Endre Rozsda

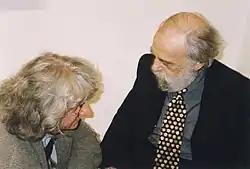
Endre Rozsda and Péter Esterházy at an opening in Várfok Gallery

From the start of the 1960s, Rozsda's work underwent another change: the tensions and harmonies of architectonic structures and swirling colors created a richly detailed microcosm. In his effort "to control time" and dissolve reality in his imagination he continued to rely on Surrealism, although his means of expression became increasingly characterized by lyrical abstraction.